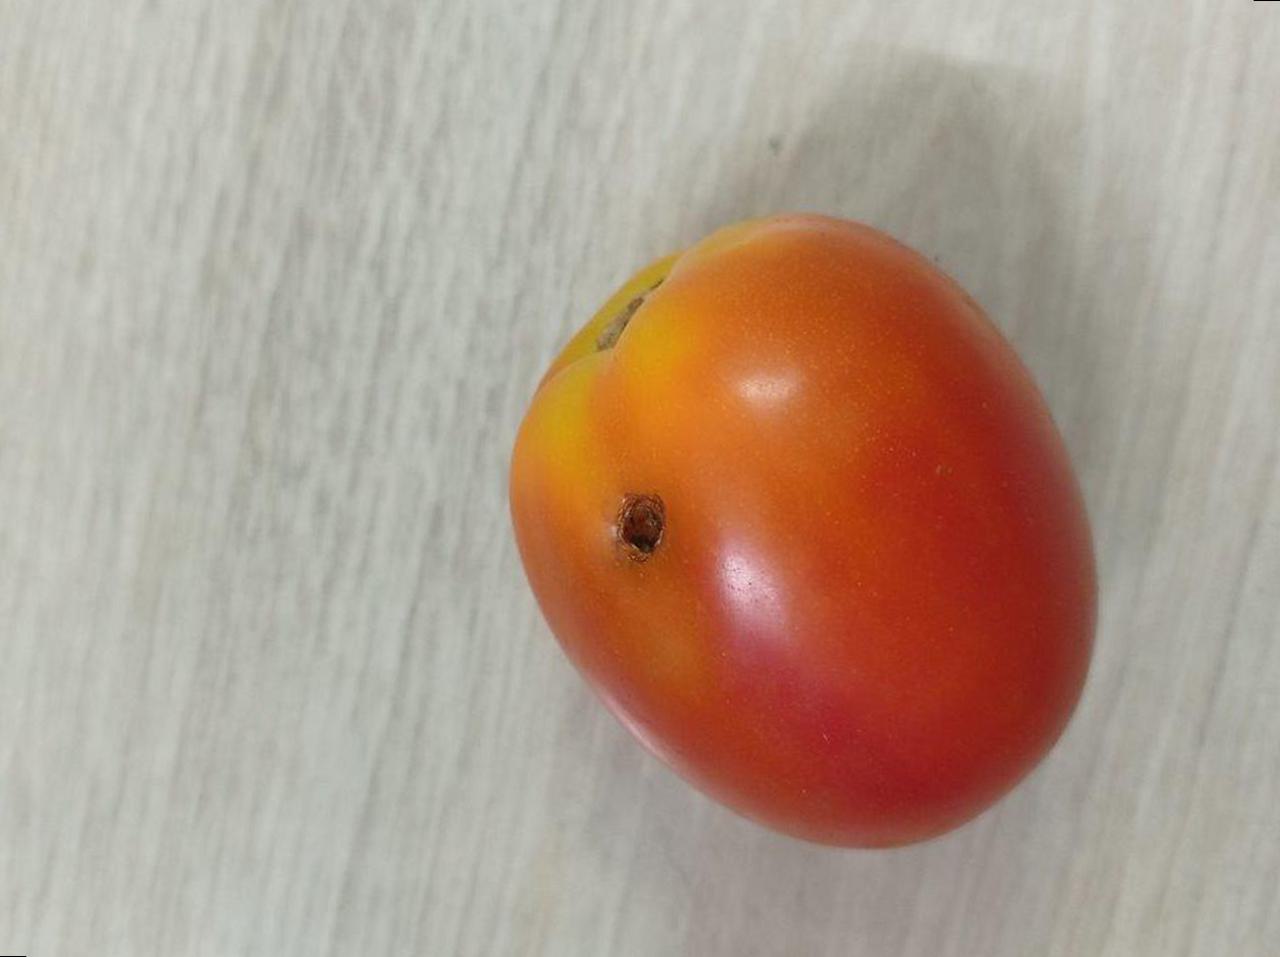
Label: Rotten